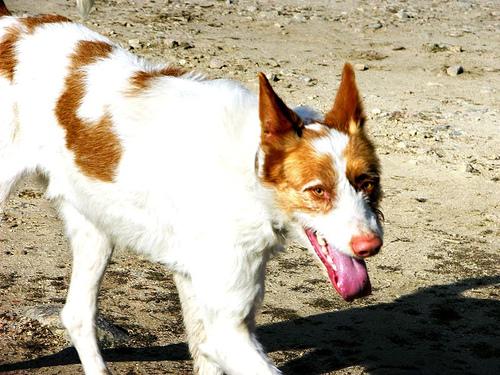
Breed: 210-n000006-Ibizan_hound